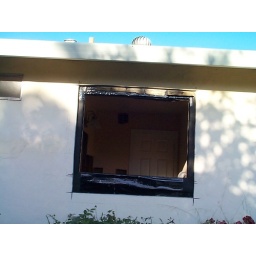
A big hole in the back of the house sits empty, patiently waiting for the new window to be installed.